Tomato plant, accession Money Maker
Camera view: tilt-top (135 deg); turntable rotation: 90 degrees
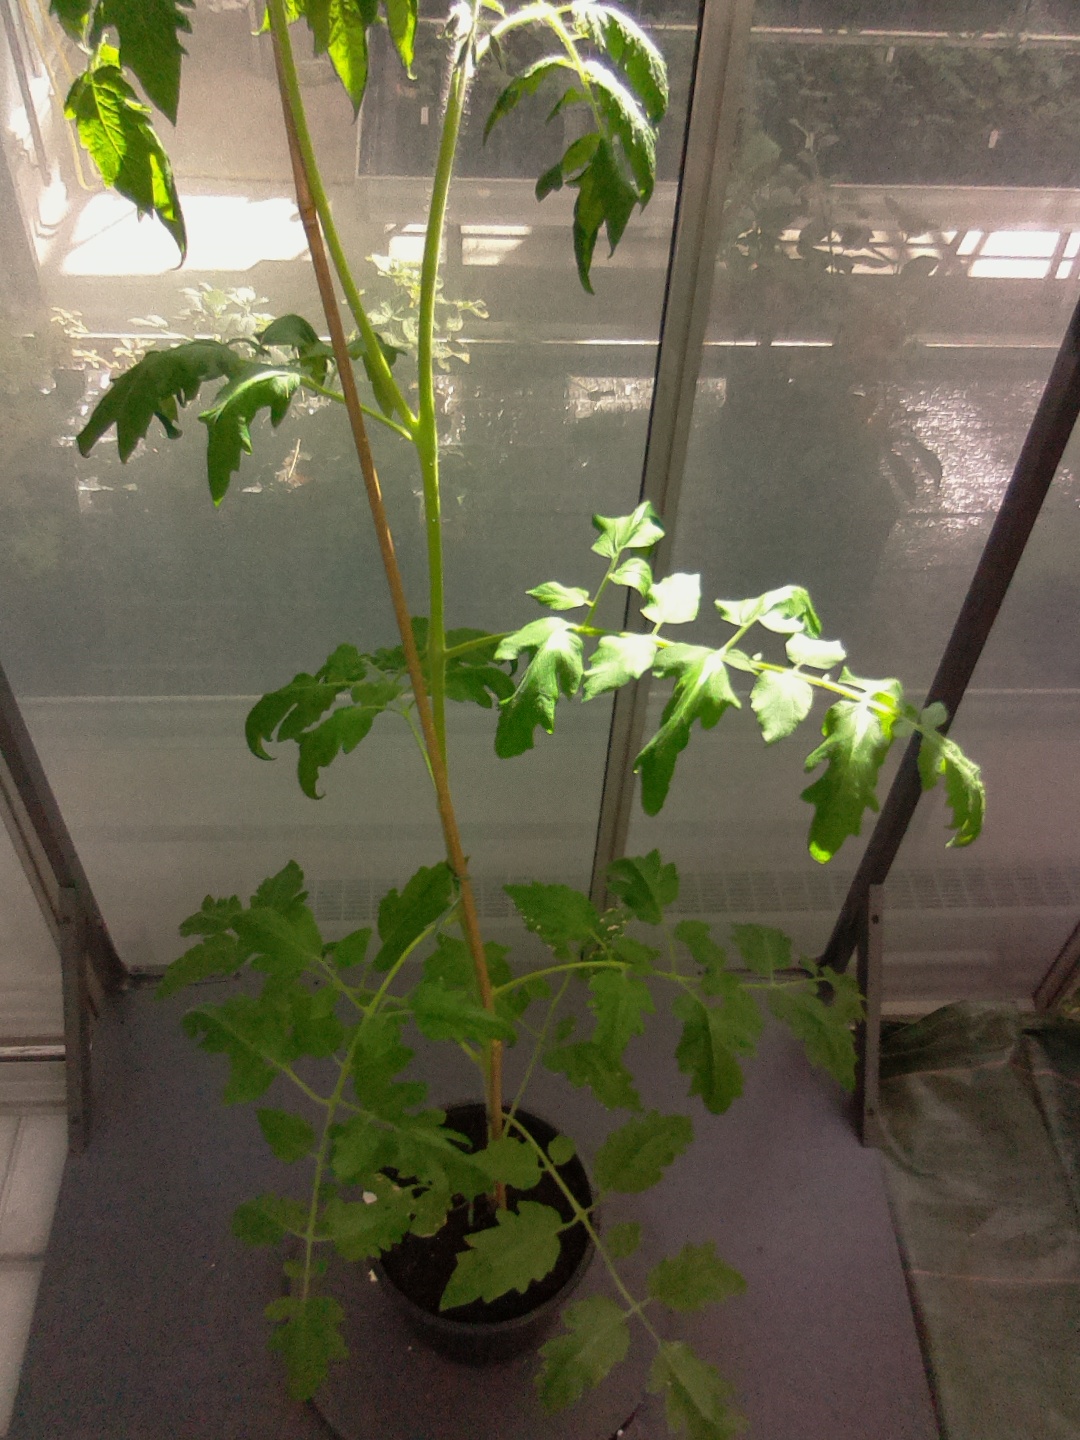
BBCH growth stage 53: 3 inflorescences visible